Mr. Lisa Goes to Washington

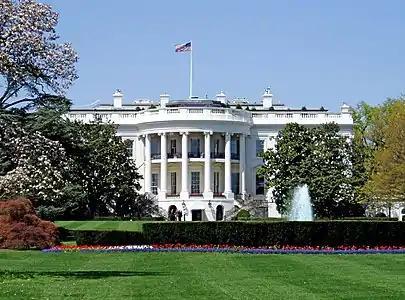
The family visit the White House, where they meet then First Lady Barbara Bush.

The title and plot of the episode are parodies of the 1939 film "Mr. Smith Goes to Washington", in which the character Jefferson Smith comes to Washington with patriotic enthusiasm, but is instead shocked to see evidence of corruption in the government. "The Tampa Tribune"s Curtis Ross called this reference one of the best film references in "The Simpsons" history. Lisa's visit to the Lincoln Memorial is a direct reference to "Mr. Smith Goes to Washington", in which Smith appeals to Lincoln's statue for inspiration like Lisa did in the episode. In his book "Abraham Lincoln in the Post-Heroic Era", Barry Schwartz writes that the scene with Lisa at the crowded monument shows how "thoroughly Lincoln's moral and emotional significance has waned". Mark Reinhart writes in the book "Abraham Lincoln on Screen" that the scene sums up "with brilliant wit" the American society's "annoying and ultimately useless tendency to ask [themselves] 'What would Lincoln have done?' whenever [they] face a political or social dilemma". "Mr. Smith Goes to Washington" was once again referenced on "The Simpsons" in the season fourteen episode "Mr. Spritz Goes to Washington".